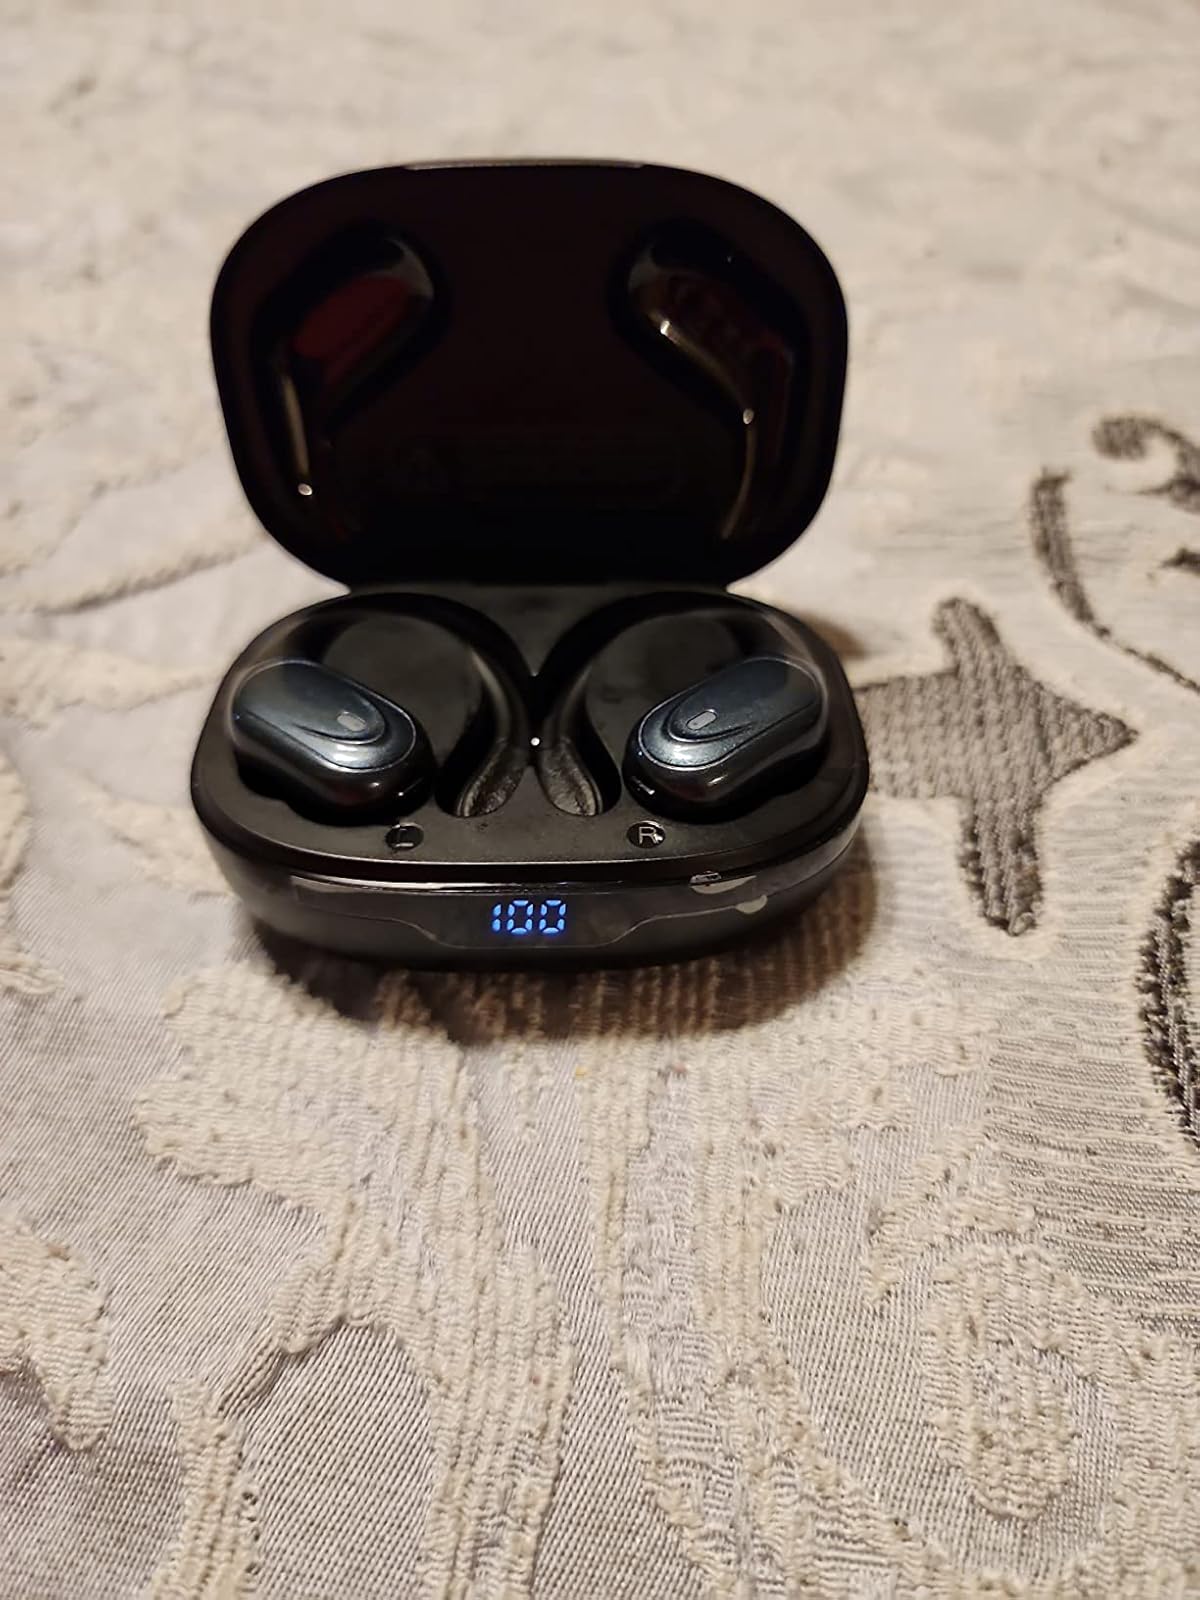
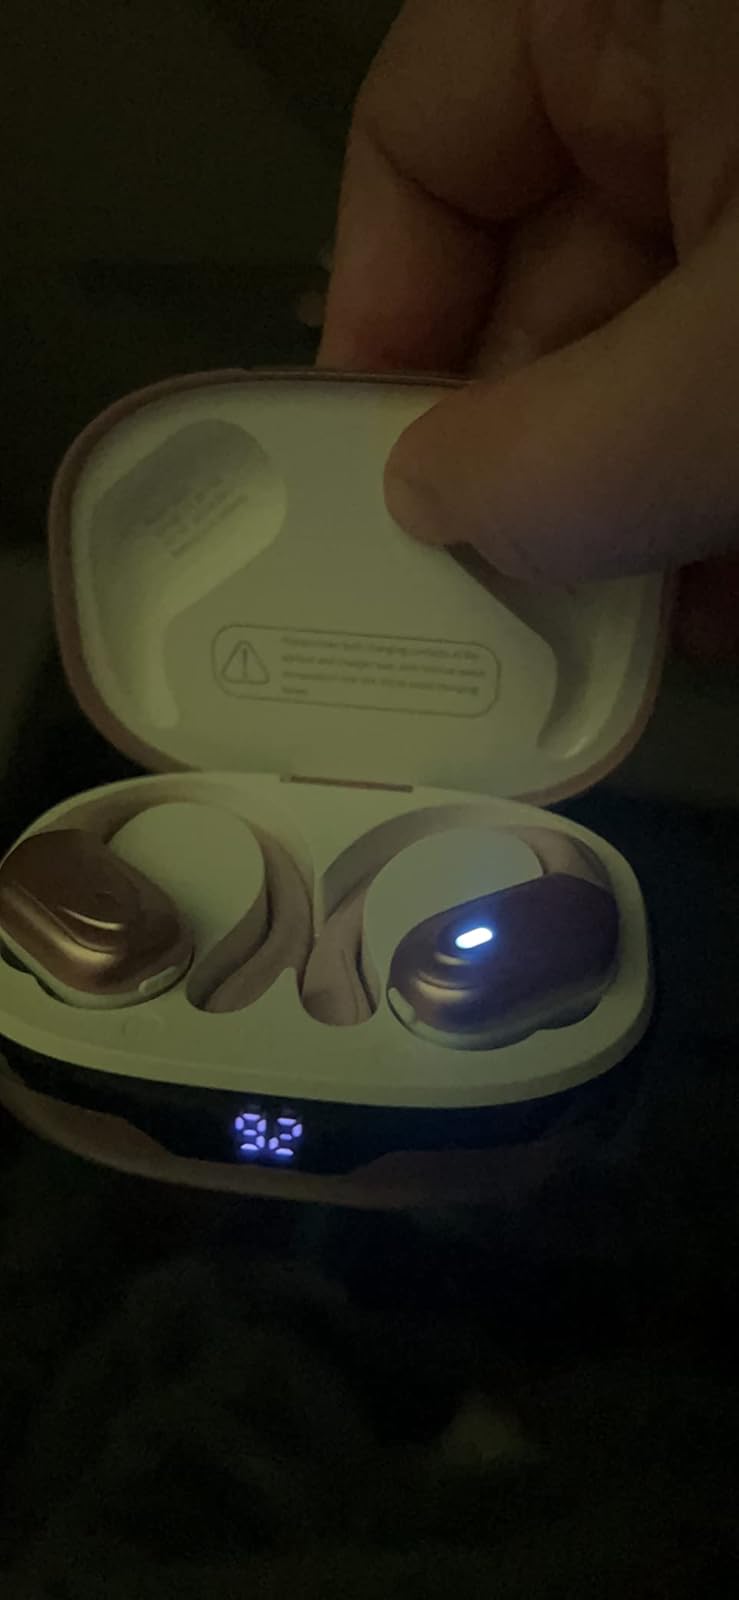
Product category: earbuds
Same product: no